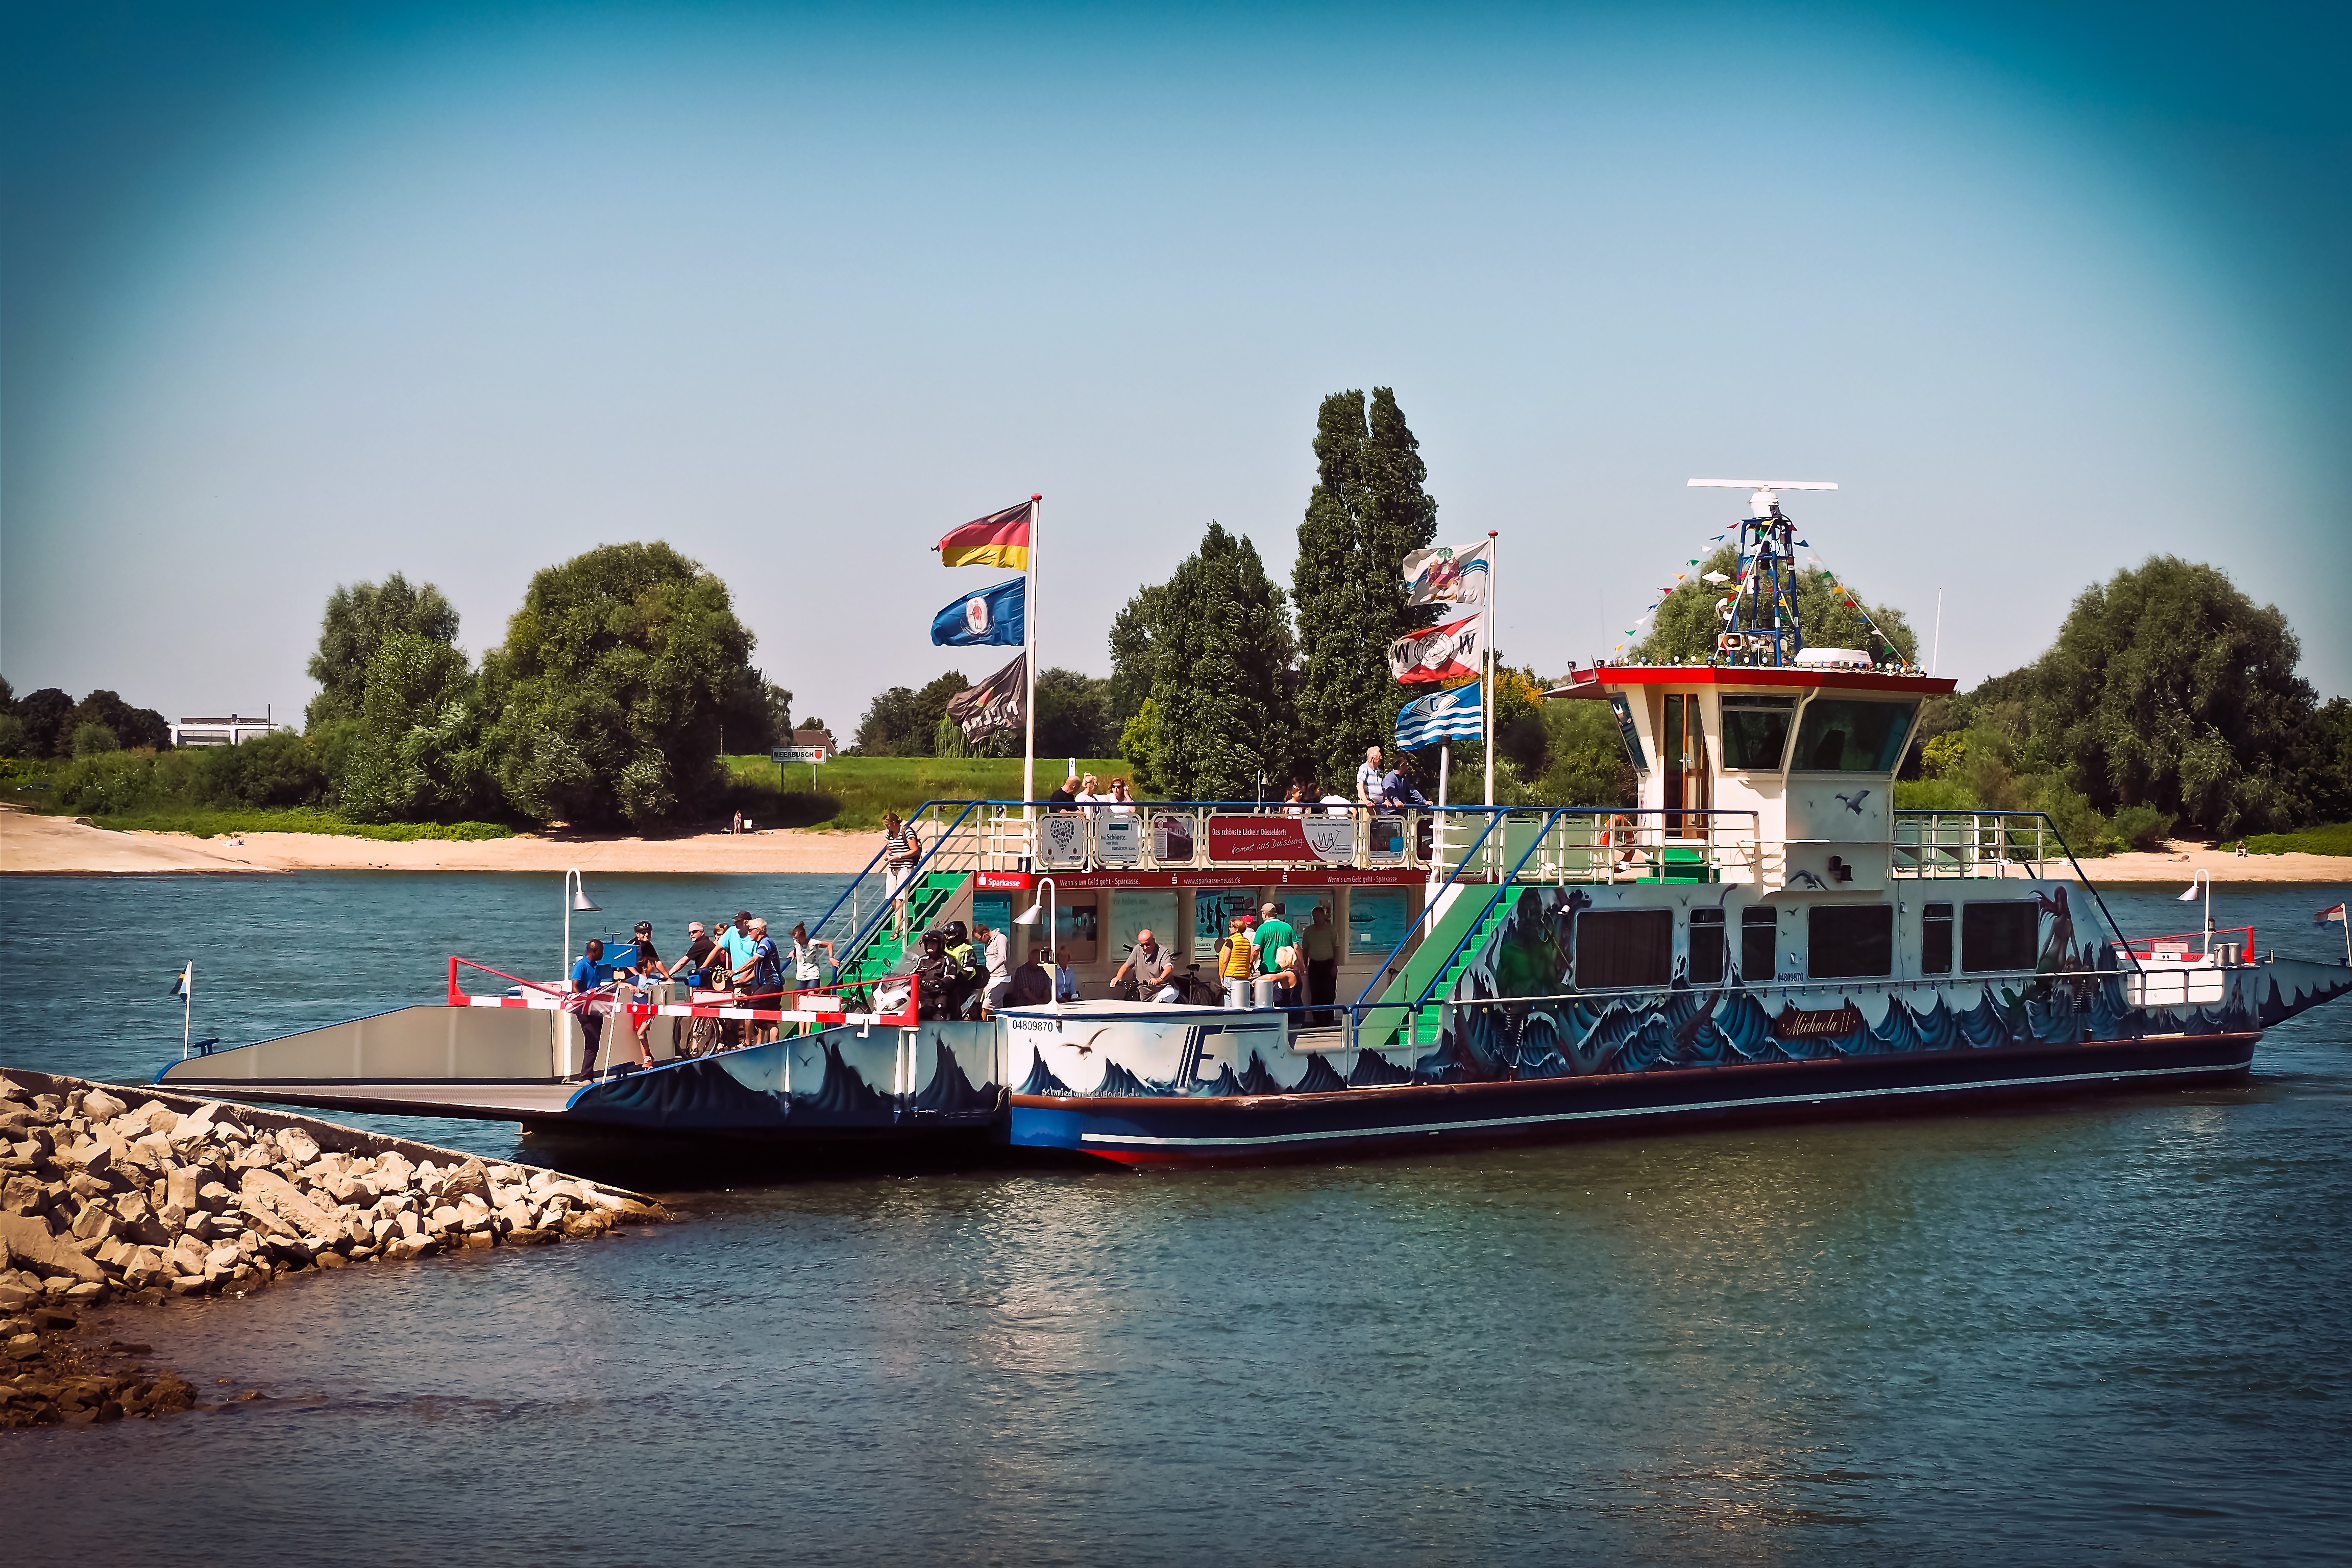
landscape, sea, water, nature, pedestrian, sky, boat, traffic, crossing, river, ship, transport, boot, vehicle, relax, holiday, bay, harbor, blue, tourism, leisure, waterway, body of water, ferry, bank, tour, boating, nostalgic, shipping, tugboat, watercraft, translate, transport and traffic, rhine, cyclists, more, recovery, river landscape, passenger ship, water running, dusseldorf, car ferry, means of transport